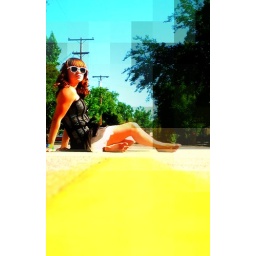
me sittin in the road lol with a car behind me :) &amp;lt;3